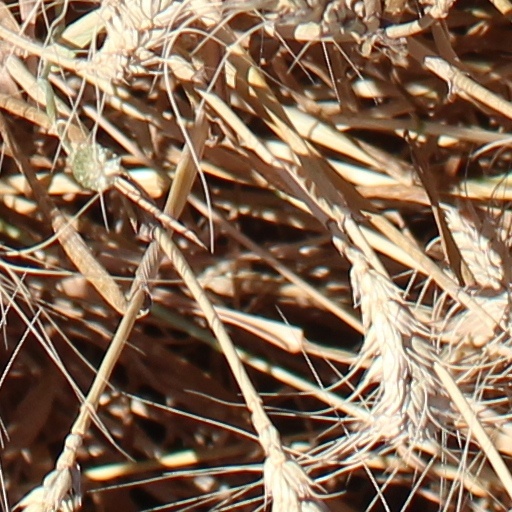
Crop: wheat